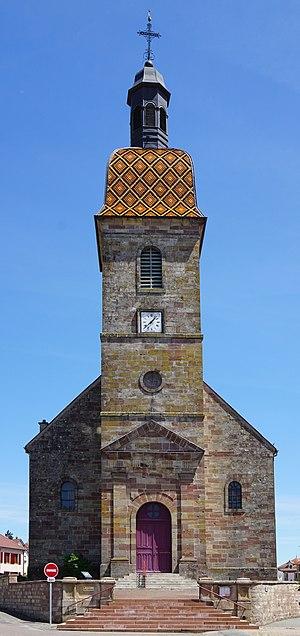
L'église Saint-Laurent de Champagney (Haute-Saône).
Le clocher comtois se caractérise par son aspect de clocher-porche surmonté d'un dôme à l'impériale. Il a été édifié en nombre lors de la reconstruction des églises franc-comtoises au XVIIIᵉ siècle : on compte près de 700 clochers de ce type dans la province, ce qui représente plus du tiers des communes de Franche-Comté.
L'église Saint-Laurent est une église catholique située à Champagney, en Haute-Saône. Elle est l'une des neuf plus anciennes églises du département. L'extérieur se caractérise par une couleur rose dû l’utilisation de grès vosgien et par un clocher comtois aux motifs jaune, orange et rouge ; surmonté d'un carillon. Elle abrite un élément mobilier classé à la base Palissy.
Champagney est une commune française située dans le département de la Haute-Saône, en région Bourgogne-Franche-Comté. Elle fait partie de la communauté de communes Rahin et Chérimont.